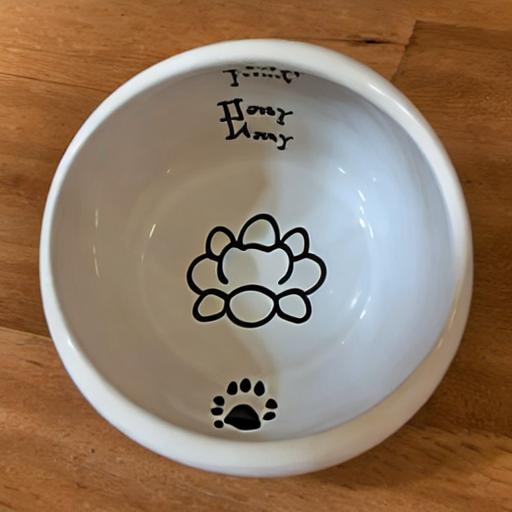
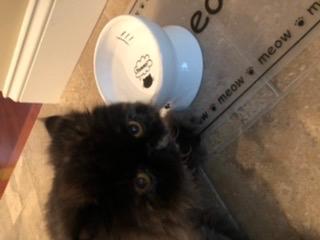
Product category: items_bowl
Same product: no